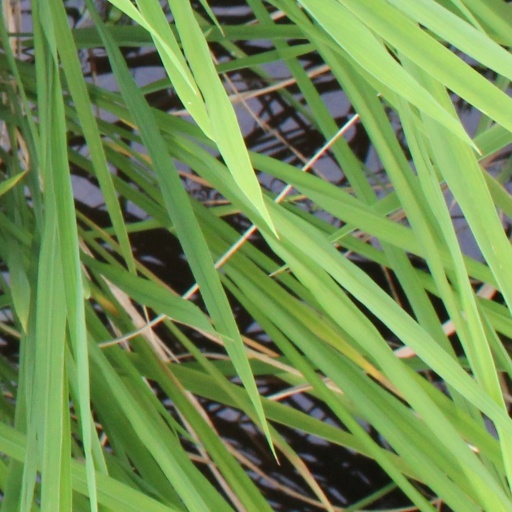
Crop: rice